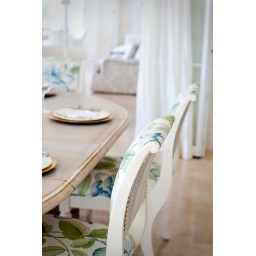
Inspired by the beach and the ocean, the formal dining room chairs are elegant decorated and reflect the relaxing calm of the main villa.